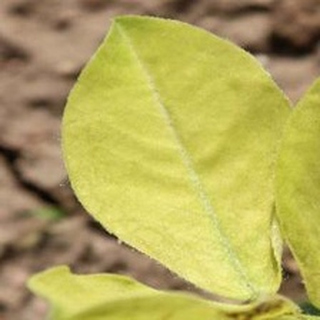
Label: groundnut_nutrition_deficiency